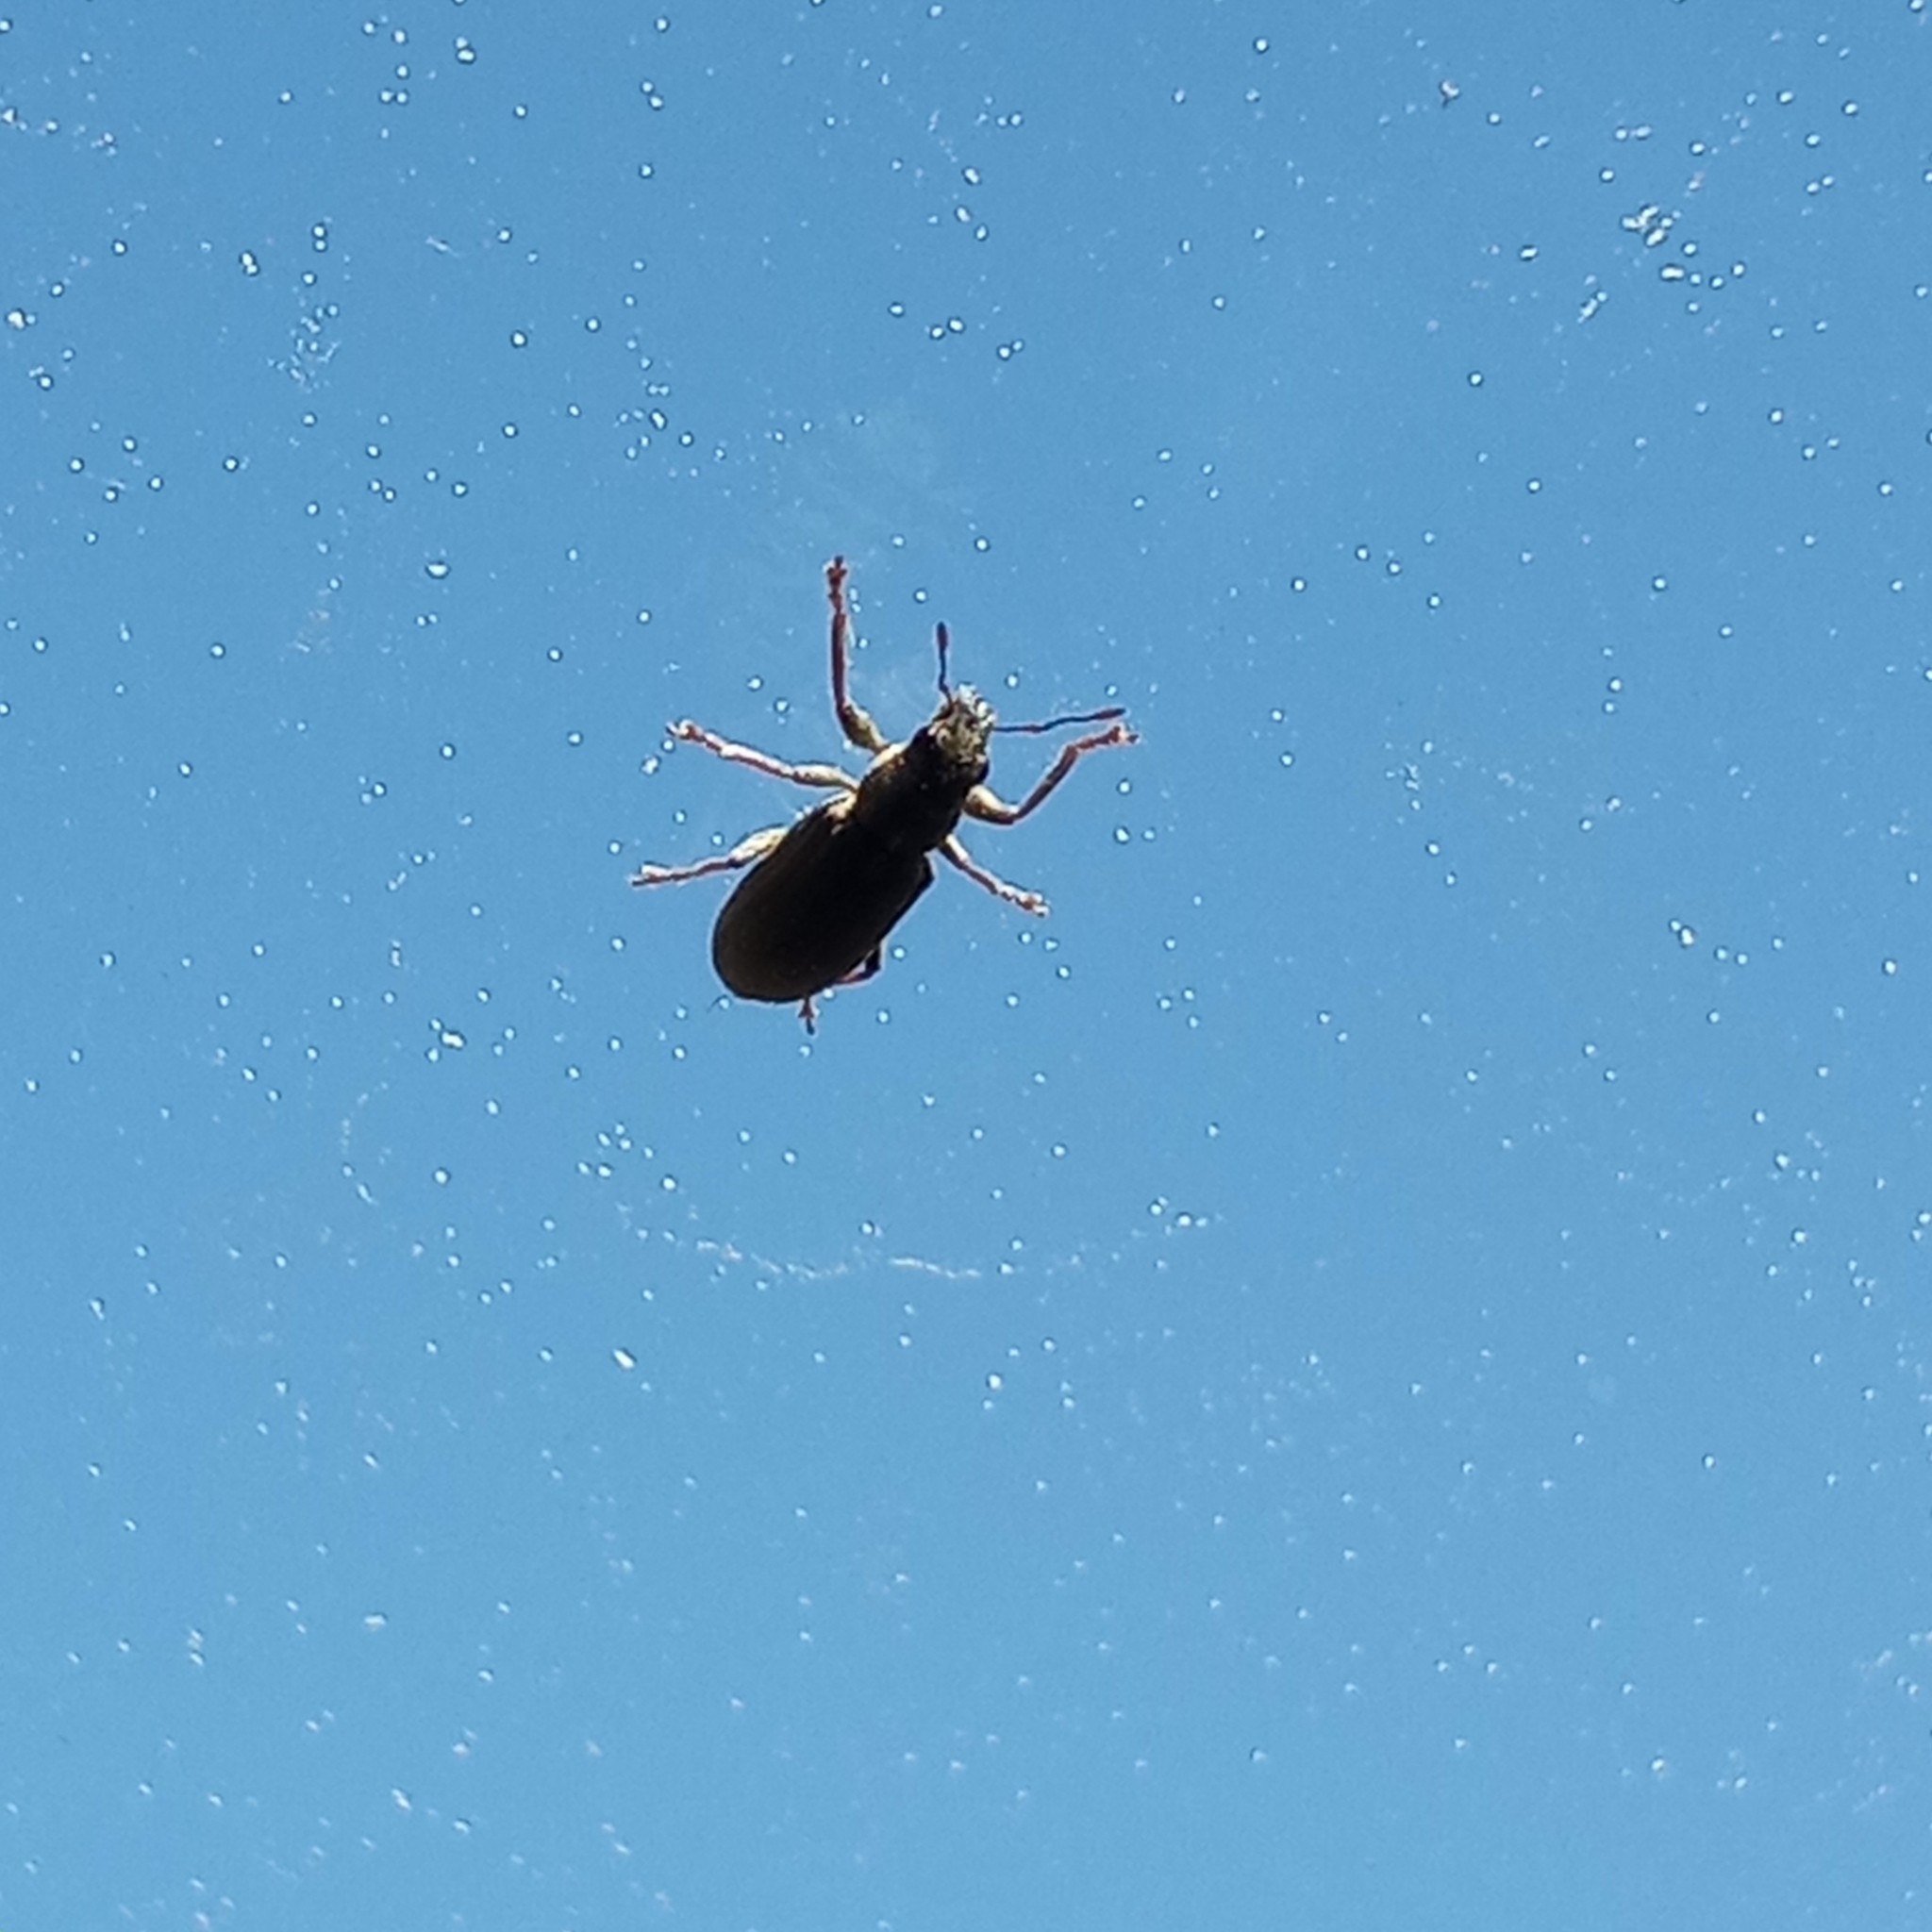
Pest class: pea_leaf_weevil